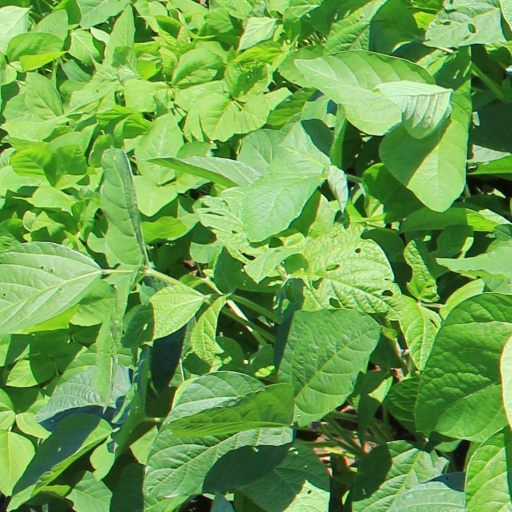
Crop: soybean